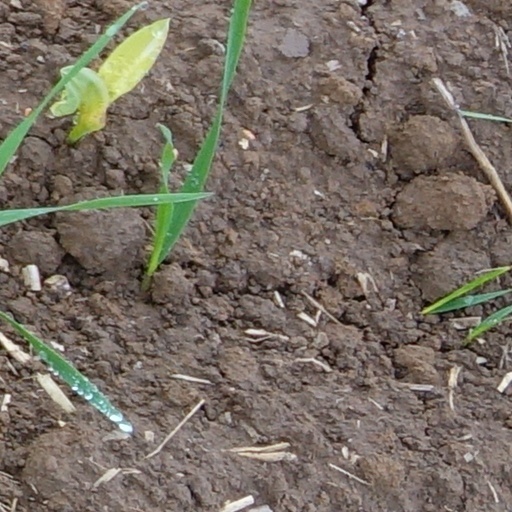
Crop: wheat